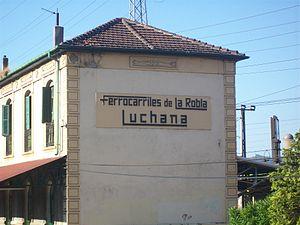
Lutxana est le nom d'une gare des lignes C1 et C2 du réseau Cercanías Bilbao, entre les gares de Desertu-Barakaldo et la Zorrotza, cette dernière étant la première gare de la ville de Bilbao des lignes C1 et C2 du réseau Cercanías Bilbao. La gare se trouve dans les alentours de la commune de Barakaldo, entre les quartiers Luchana et de Burceña.
Le chemin de fer de La Robla est la ligne à voie étroite la plus longue d'Europe Occidentale, avec 335 km, comprise entre La Robla et Bilbao, en Espagne